Bělá nad Radbuzou

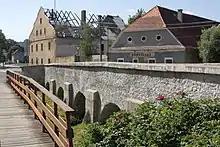
Bridge over the Bezděkovský potok and the burnt castle

Bělá nad Radbuzou is located about north of Domažlice and southwest of Plzeň. The town is situated at the confluence of the Radbuza River and the stream Bezděkovský potok. The built-up area lies in the Upper Palatine Forest Foothills, but most of the municipal territory lies in the Upper Palatine Forest and borders Germany in the west.